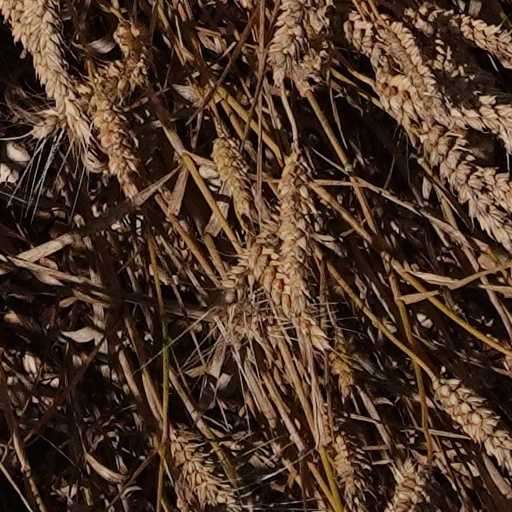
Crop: wheat